Winifred Cullis

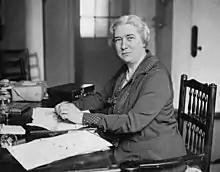
Winifred Cullis in the 1930s

Winifred Cullis (2 June 1875 – 13 November 1956) was a physiologist and academic, and the first woman to hold a professorial chair at a medical school.